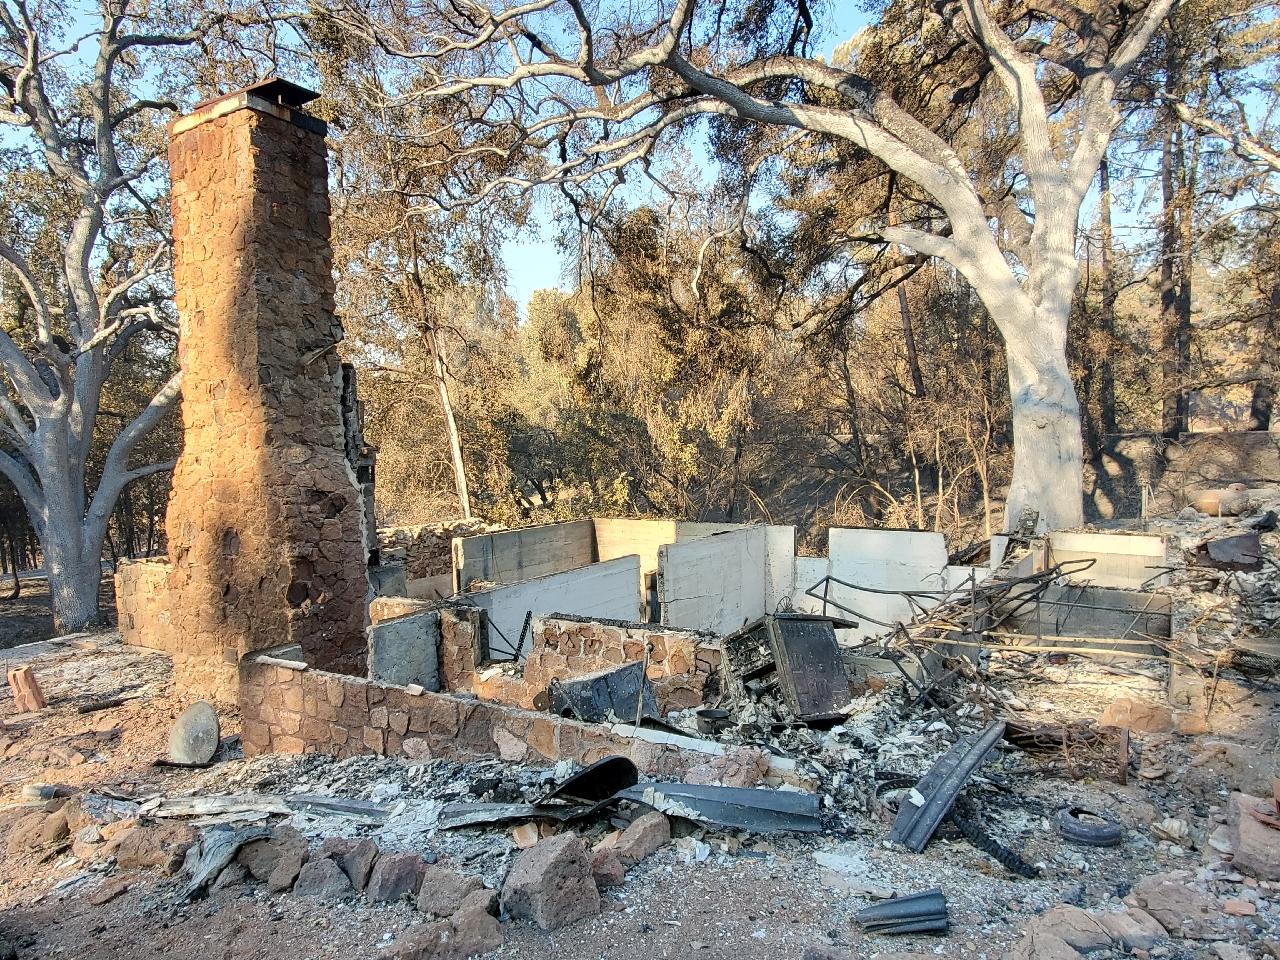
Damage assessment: destroyed